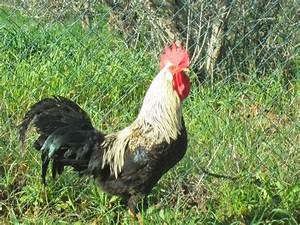
Label: gallina